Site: brandenburg
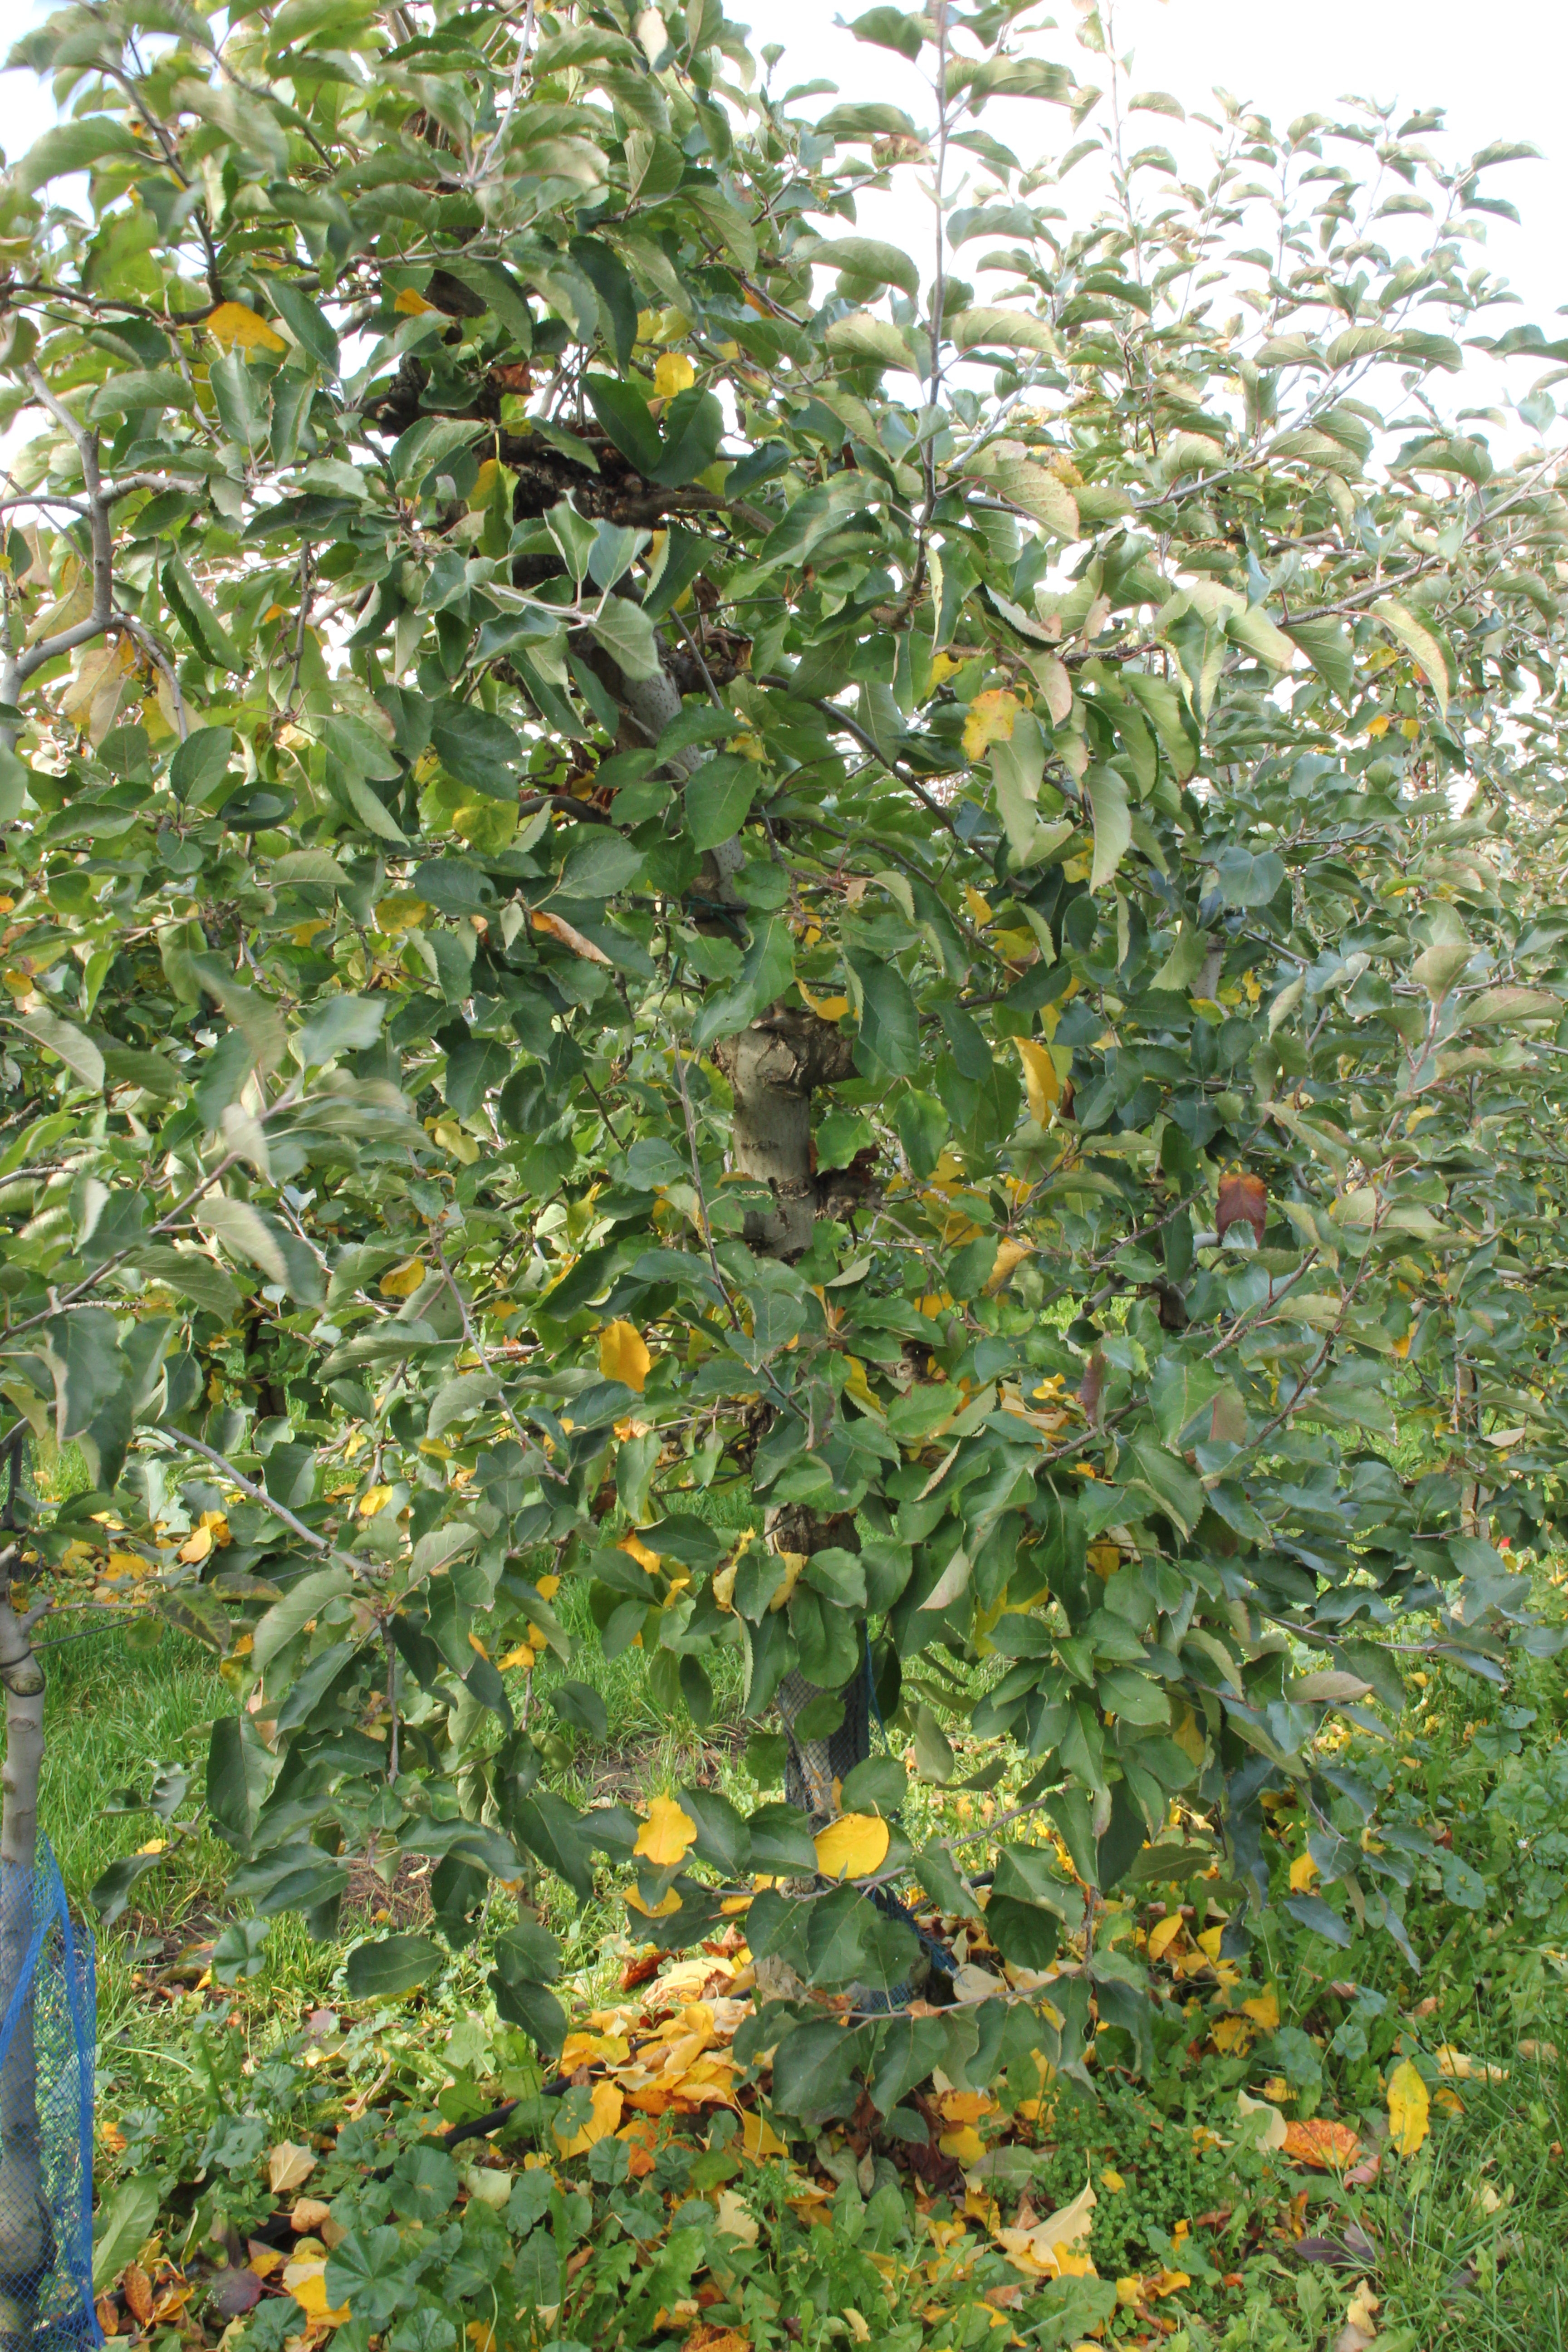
Growth stage (BBCH 91): Senescence, beginning of dormancy